Sports in the United States

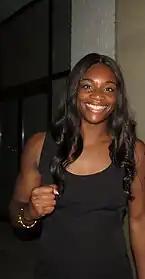
Claressa Shields, professional boxer and professional mixed martial artist.

The United States became the center of professional boxing in the early 20th century. The National Boxing Association was founded in 1921 and began to sanction title fights. One of the most iconic figures is Rocky Marciano, who remains the only heavyweight champion to retire undefeated. Holding the World Heavyweight title from 1952 to 1956, Marciano’s aggressive style and unyielding determination made him a legend in the sport. Another prominent figure is Jack Dempsey, a heavyweight champion from 1919 to 1926, known for his fierce, fast-paced fighting style that captivated fans and made him one of the most popular athletes of his time. Joe Louis was an American professional boxer who competed from 1934 to 1951. He reigned as the world heavyweight champion from 1937 to 1949, and is widely considered to be one of the greatest heavyweight boxers of all-time. Louis is widely regarded as the first person of African-American descent to achieve the status of a nationwide hero within the United States, and was also a focal point of anti-Nazi sentiment leading up to and during World War II. Floyd Patterson, who became the youngest boxer to win the world heavyweight title at age 21, also left a lasting impact on the sport, defending his title in the early 1960s. Since the late 1990s, boxing has declined in popularity.